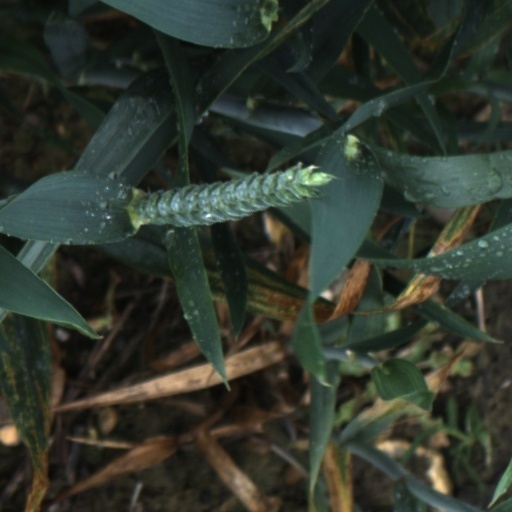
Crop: wheat